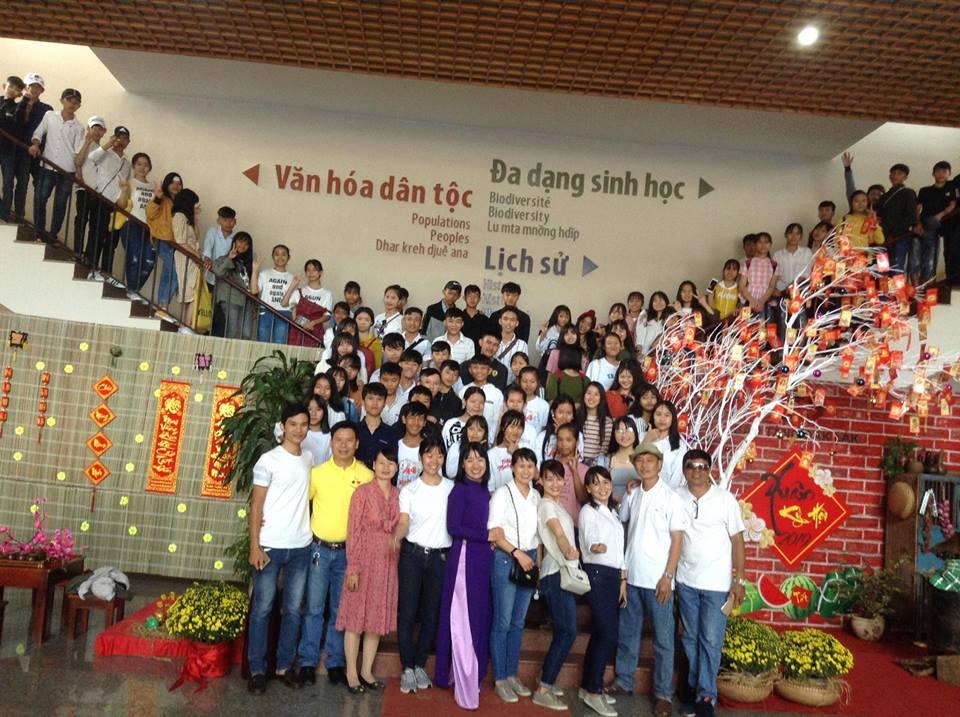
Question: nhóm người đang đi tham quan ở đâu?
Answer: viện bảo tàng